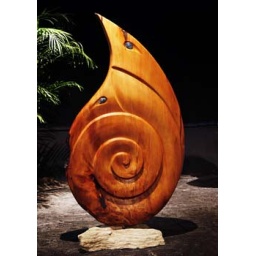
Sacred spiral guarded by a male and female Hokioi / Eagle.Height 1,550 Width 0.860